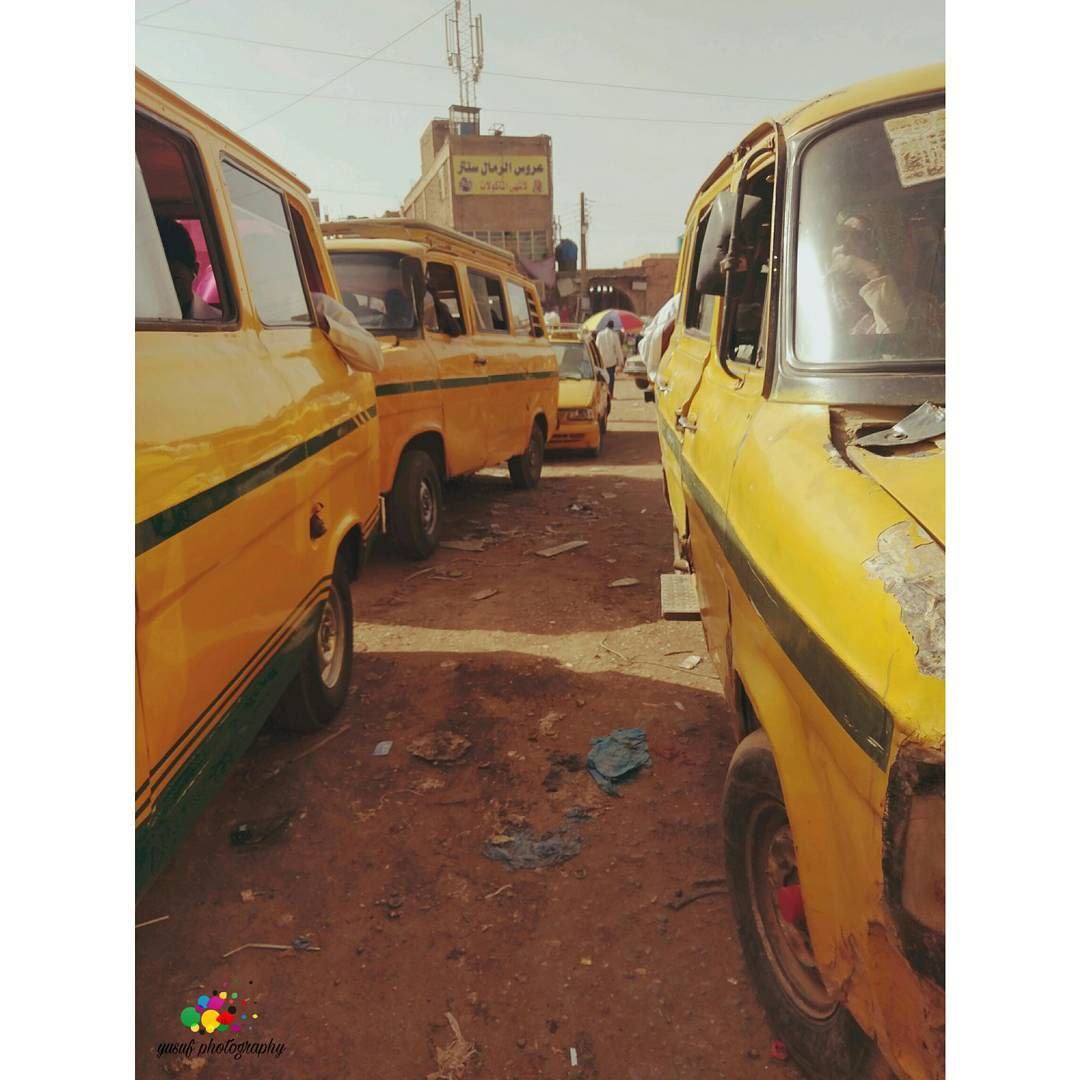
الوصف بالفصحى: باصات صغيرة تشتهر في احياء مدينة امدرمان كوسيلة نقل عام تسمى "مريم الشجاعة"
التصنيف: Uncategorized